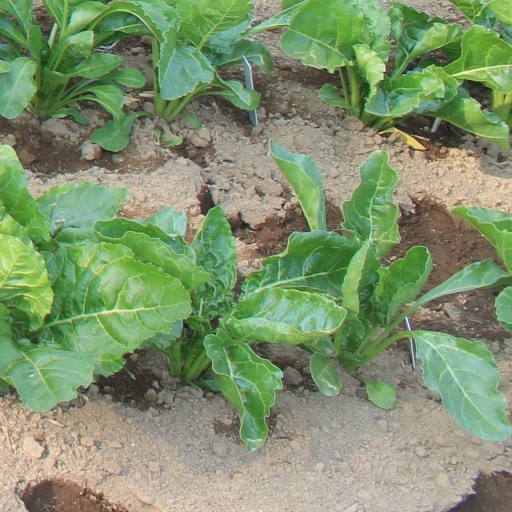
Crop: sugar beet